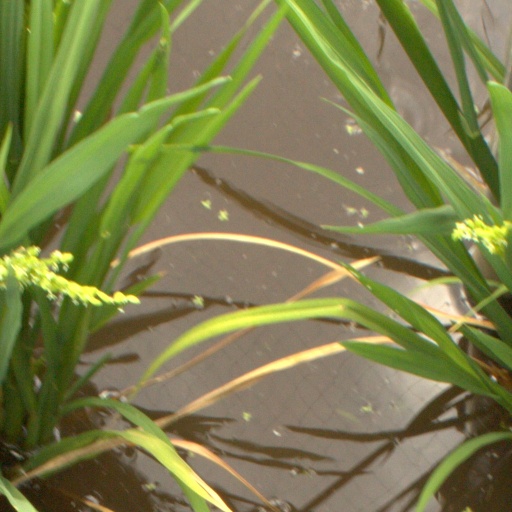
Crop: rice